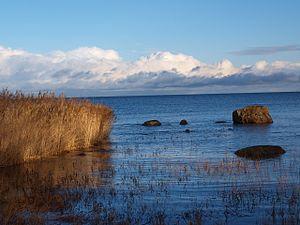
Eisma est un village de la commune de Vihula du comté de Viru-Ouest en Estonie.